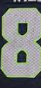
Number: 8